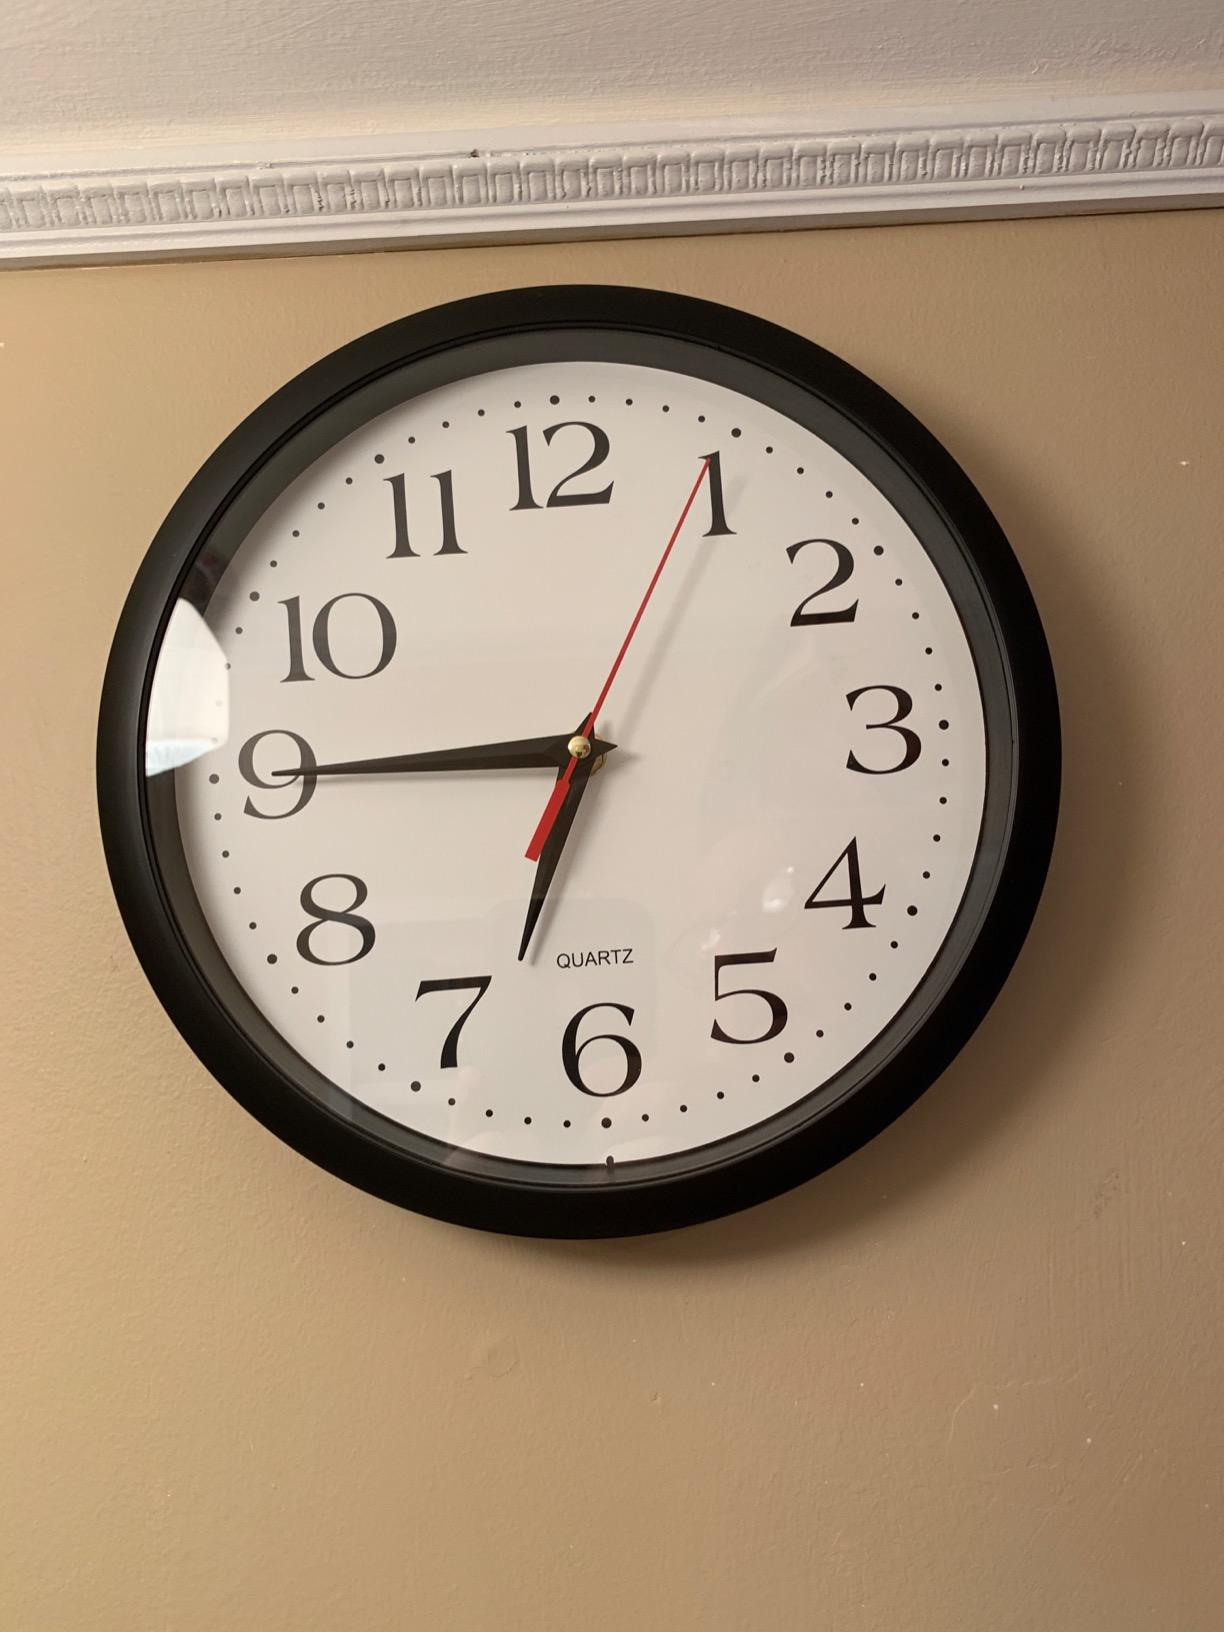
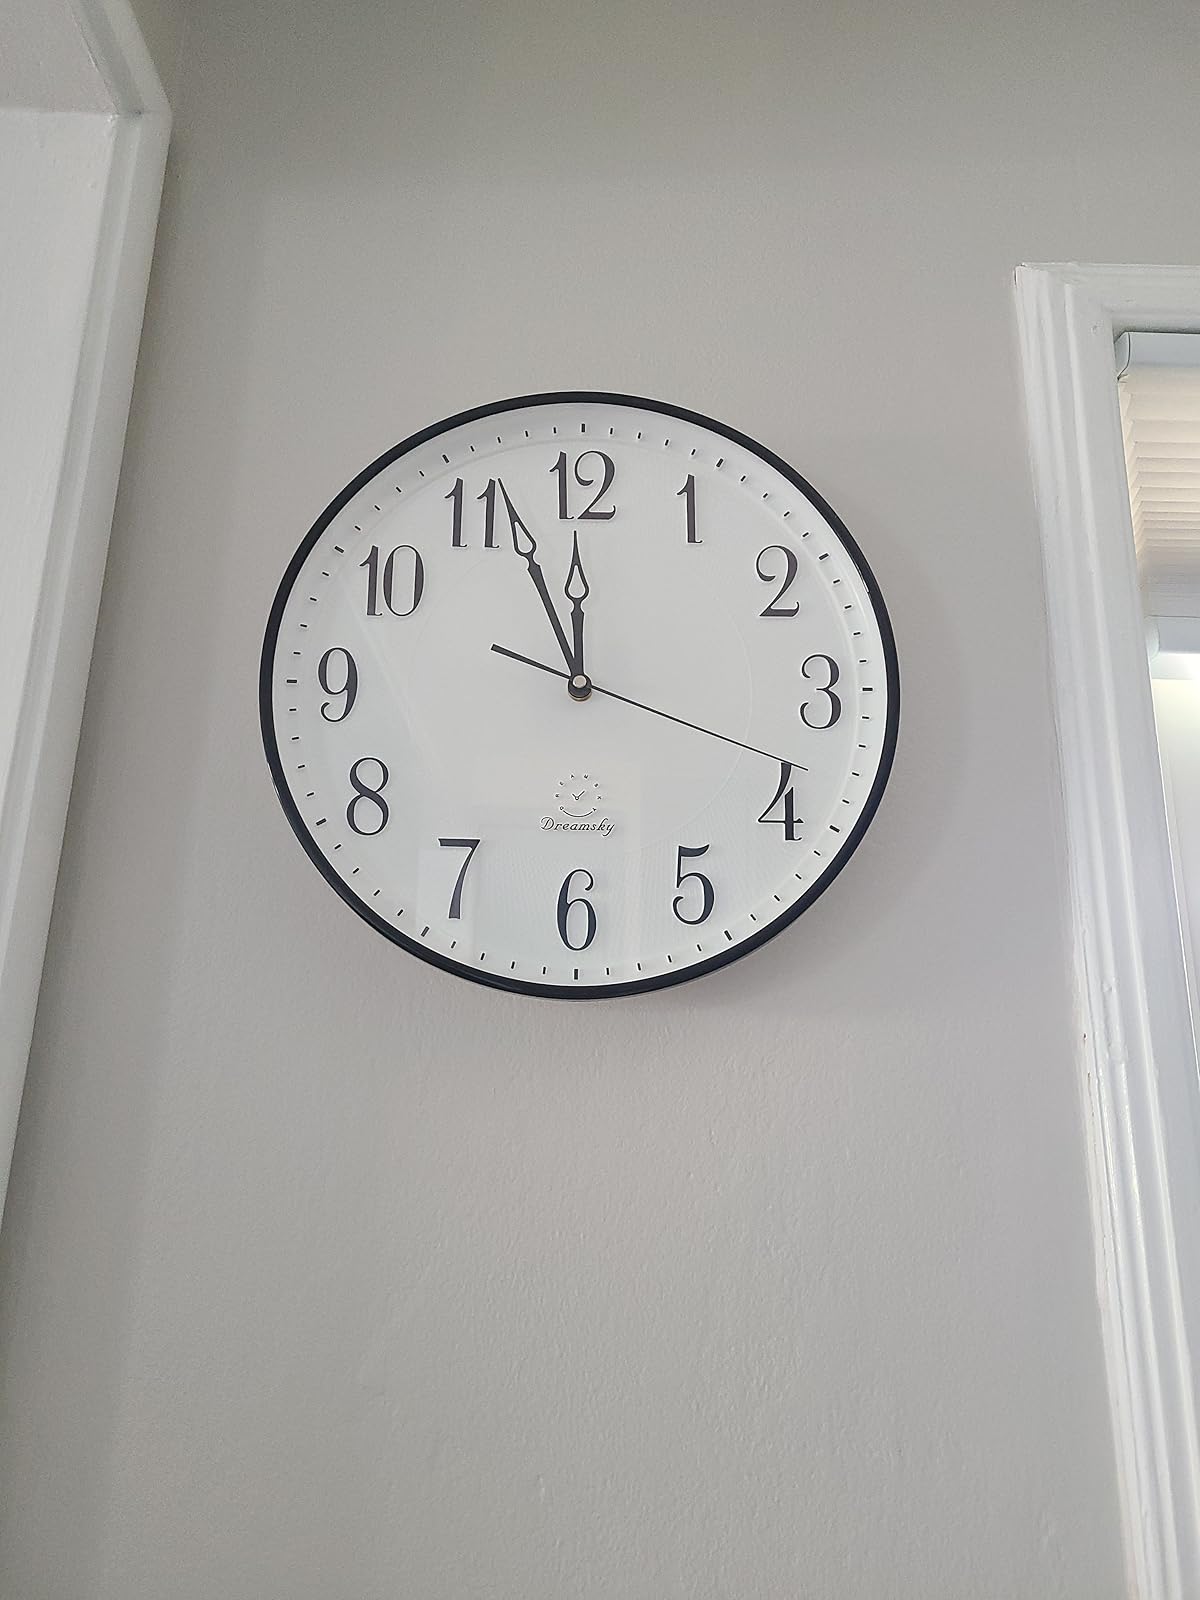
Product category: clock
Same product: no